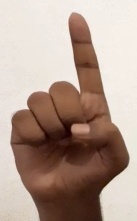
ASL sign: D